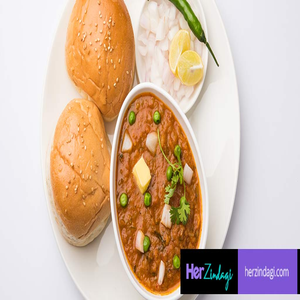
Dish: pavbhaji